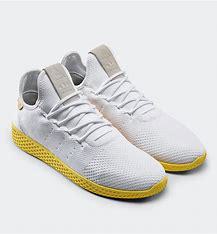
Brand: Adidas
Model: Pharrell Williams Tennis HU